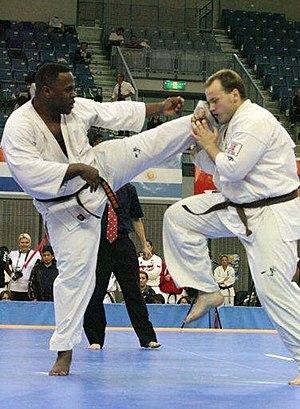
JODAN
Charley Quinol est un karatéka spécialiste du style kyokushin, né le 6 mai 1977 à Pointe-à-Pitre en Guadeloupe. Il mesure 1,83 m pour 130 kg et est médaillé de bronze aux championnats du monde KWF Kyokushinkai à Tokyo au Japon, trois fois champion d'Europe KWF, quintuple champion de France.